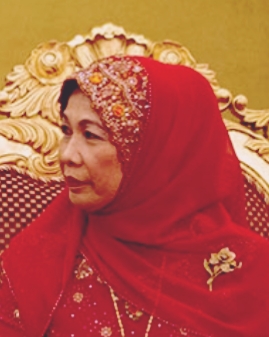
สุลตานะห์ ฮัจญะห์ ฮามีนะห์ ฮามีดุน

| consort = yes
| name = ฮามีนะห์
| image = Tuanku Haminah (2014).jpg
| succession = ราจาเปอร์ไมซูรีอากง
| succession1 = สุลตานะห์แห่งรัฐเกอดะฮ์
| succession2 = จิกปวนเบอซาร์แห่งรัฐเกอดะฮ์
| birth_place = บากันเซอไร, รัฐเปรัก, สหพันธรัฐมาลายา
| father = ฮัจญี ฮามีดุน ตายิบ
| mother = อิสมา โมฮามัด
| spouse = สมเด็จพระราชาธิบดีสุลต่านตวนกู อับดุล ฮาลิม มูอัซซัม ชาห์ (2518-2560)
| house = ราชวงศ์เกอดะฮ์
| reign = 13 ธันวาคม ค.ศ. 2011 – 12 ธันวาคม ค.ศ. 2016
| predecessor = สุลต่านาห์ นูร์ ซาฮีราห์
| successor = ตุนกู อาซีซะฮ์ อามีนะฮ์ ไมมูนะฮ์ อิสกันดารียะฮ์
| reign1 = 21 พฤศจิกายน ค.ศ. 2004 – 11 กันยายน ค.ศ. 2017
| predecessor1 = สุลตานะห์บาฮิยาห์
| successor1 = สุลตานะห์มาลิฮา
| reign2 = 21 มกราคม ค.ศ. 2018 – ปัจจุบัน
| predecessor2 = ตุ๊งกู่อำปัวอัสมา
| religion = ซุนนี|อิสลามนิกายซุนนี
| birth_style = พระราชสมภพ
สมเด็จพระราชินีตวนกู สุลตานะห์ ฮัจญะห์ ฮามีนะห์ ฮามีดุน หรือ จิกปวนเบอซาร์ ฮัจญะห์ ฮามีนะห์ บินตี ฮัจญี ฮามีดุน (; พระราชสมภพ: 15 กรกฎาคม พ.ศ. 2496) ทรงเป็นอดีต สมเด็จพระราชินี|รายาประไหมสุหรีอากงแห่ง มาเลเซีย และสุลตานะห์แห่งรัฐเกอดะฮ์ องค์ ที่ 14
== ประสูติ ==
ฮัจญะห์ ฮามีนะห์ ฮามีดุน ประสูติเมื่อวันที่ 15 กรกฎาคม พ.ศ. 2496 ที่เมืองบากันเซอไร รัฐเปรัก เป็นธิดาคนที่สี่ในบรรดาบุตรทั้งเจ็ดของฮัจญี ฮามีดุน ตายิบ กับอิสมา โมฮามัด สำเร็จการศึกษาจากโรงเรียนเอสเค มาตัง จลูตง และโรงเรียนเอสเอม อิงเงริส บากัน ซไร
== อภิเษกสมรส ==
ฮัจญะห์ ฮามีนะห์ ฮามีดุน อภิเษกสมรสกับสมเด็จพระราชาธิบดีสุลต่านตวนกู อับดุล ฮาลิม มูอัซซอม ชาห์ สุลต่านแห่งรัฐเกอดะฮ์ มีพระราชโอรสธิดาด้วยกัน 3 พระองค์
== พระเกียรติยศ ==
=== พระอิสริยยศ ===
* ฮามีนะห์ บินติฮามีดุน (15 กรกฎาคม พ.ศ. 2496 — 25 ธันวาคม พ.ศ. 2518)
* พระมเหสีฮามีนะห์ บินติฮัจญีฮามีดุน (25 ธันวาคม พ.ศ. 2518 — 21 พฤศจิกายน พ.ศ. 2546)
* สุลตานะห์ ฮัจญะห์ ฮามีนะห์ (21 พฤศจิกายน พ.ศ. 2546 — 13 ธันวาคม พ.ศ. 2554)
* สมเด็จพระราชินีตวนกู สุลตานะห์ ฮัจญะห์ ฮามีนะห์ ฮามีดุน (13 ธันวาคม พ.ศ. 2554 — 12 ธันวาคม พ.ศ. 2559)
* สุลตานะห์ ฮัจญะห์ ฮามีนะห์ (12 ธันวาคม พ.ศ. 2559 — 11 กันยายน 2560)
*เชปูวันเบซาร์ ดาโต๊ะ เซรี ฮุตามา ฮัจญะ ฮามีนะห์ บินติฮัจญีฮามีดุน (21 มกราคม พ.ศ. 2561 — ปัจจุบัน)
=== เครื่องราชอิสริยาภรณ์ ===
*
** พ.ศ. 2556 - ไฟล์:MY Darjah Utama Seri Mahkota Negara (Crown of the Realm) - DMN.svg|80px เครื่องราชอิสริยาภรณ์มงกุฏแห่งอาณาจักร (Order of the Crown of the Realm) Photo of Abdul Halim and Haminah, King and Queen of Malaysia (2011-)
*
** ไฟล์:MY-KED Royal Family Order of Kedah (DK).svg|80px เครื่องราชอิสริยาภรณ์พระราชวงศ์เกอดะฮ์ (Royal Family Order of Kedah)
** ไฟล์:MY-KED Halimi Family Order of Kedah (DKH).svg|80px เครื่องราชอิสริยาภรณ์วงศ์ฮาลิมีแห่งเกอดะฮ์ (Halimi Family Order of Kedah) Photo of Sultan Abdul Halim and Sultanah Haminah
==== เครื่องราชอิสริยาภรณ์ต่างประเทศ ====
*
** พ.ศ. 2556 - ไฟล์:JPN Hokan-sho 1Class BAR.svg|80px|ribbon bar เครื่องราชอิสริยาภรณ์รัตนมงกุฎ ชั้นที่ 1 มงกุฎดอกพอโลเนีย
*
**
== อ้างอิง ==
หมวดหมู่:ราชวงศ์มาเลเซีย
หมวดหมู่:ชาวมาเลเซียเชื้อสายมลายู
หมวดหมู่:มุสลิมชาวมาเลเซีย
หมวดหมู่:ชายาแห่งประเทศมาเลเซีย
หมวดหมู่:ผู้ได้รับเครื่องราชอิสริยาภรณ์ ป.จ. (ฝ่ายใน)